Avro York

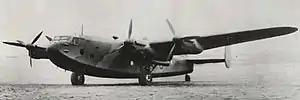
LV633 "Ascalon", Churchill's personal aircraft

The Avro York was a British transport aircraft developed by Avro during the Second World War. The design was derived from the Avro Lancaster heavy bomber, several sections of the York and Lancaster being identical. Due to the importance of Lancaster production, York output proceeded slowly until 1944, after which a higher priority was placed upon transport aircraft.